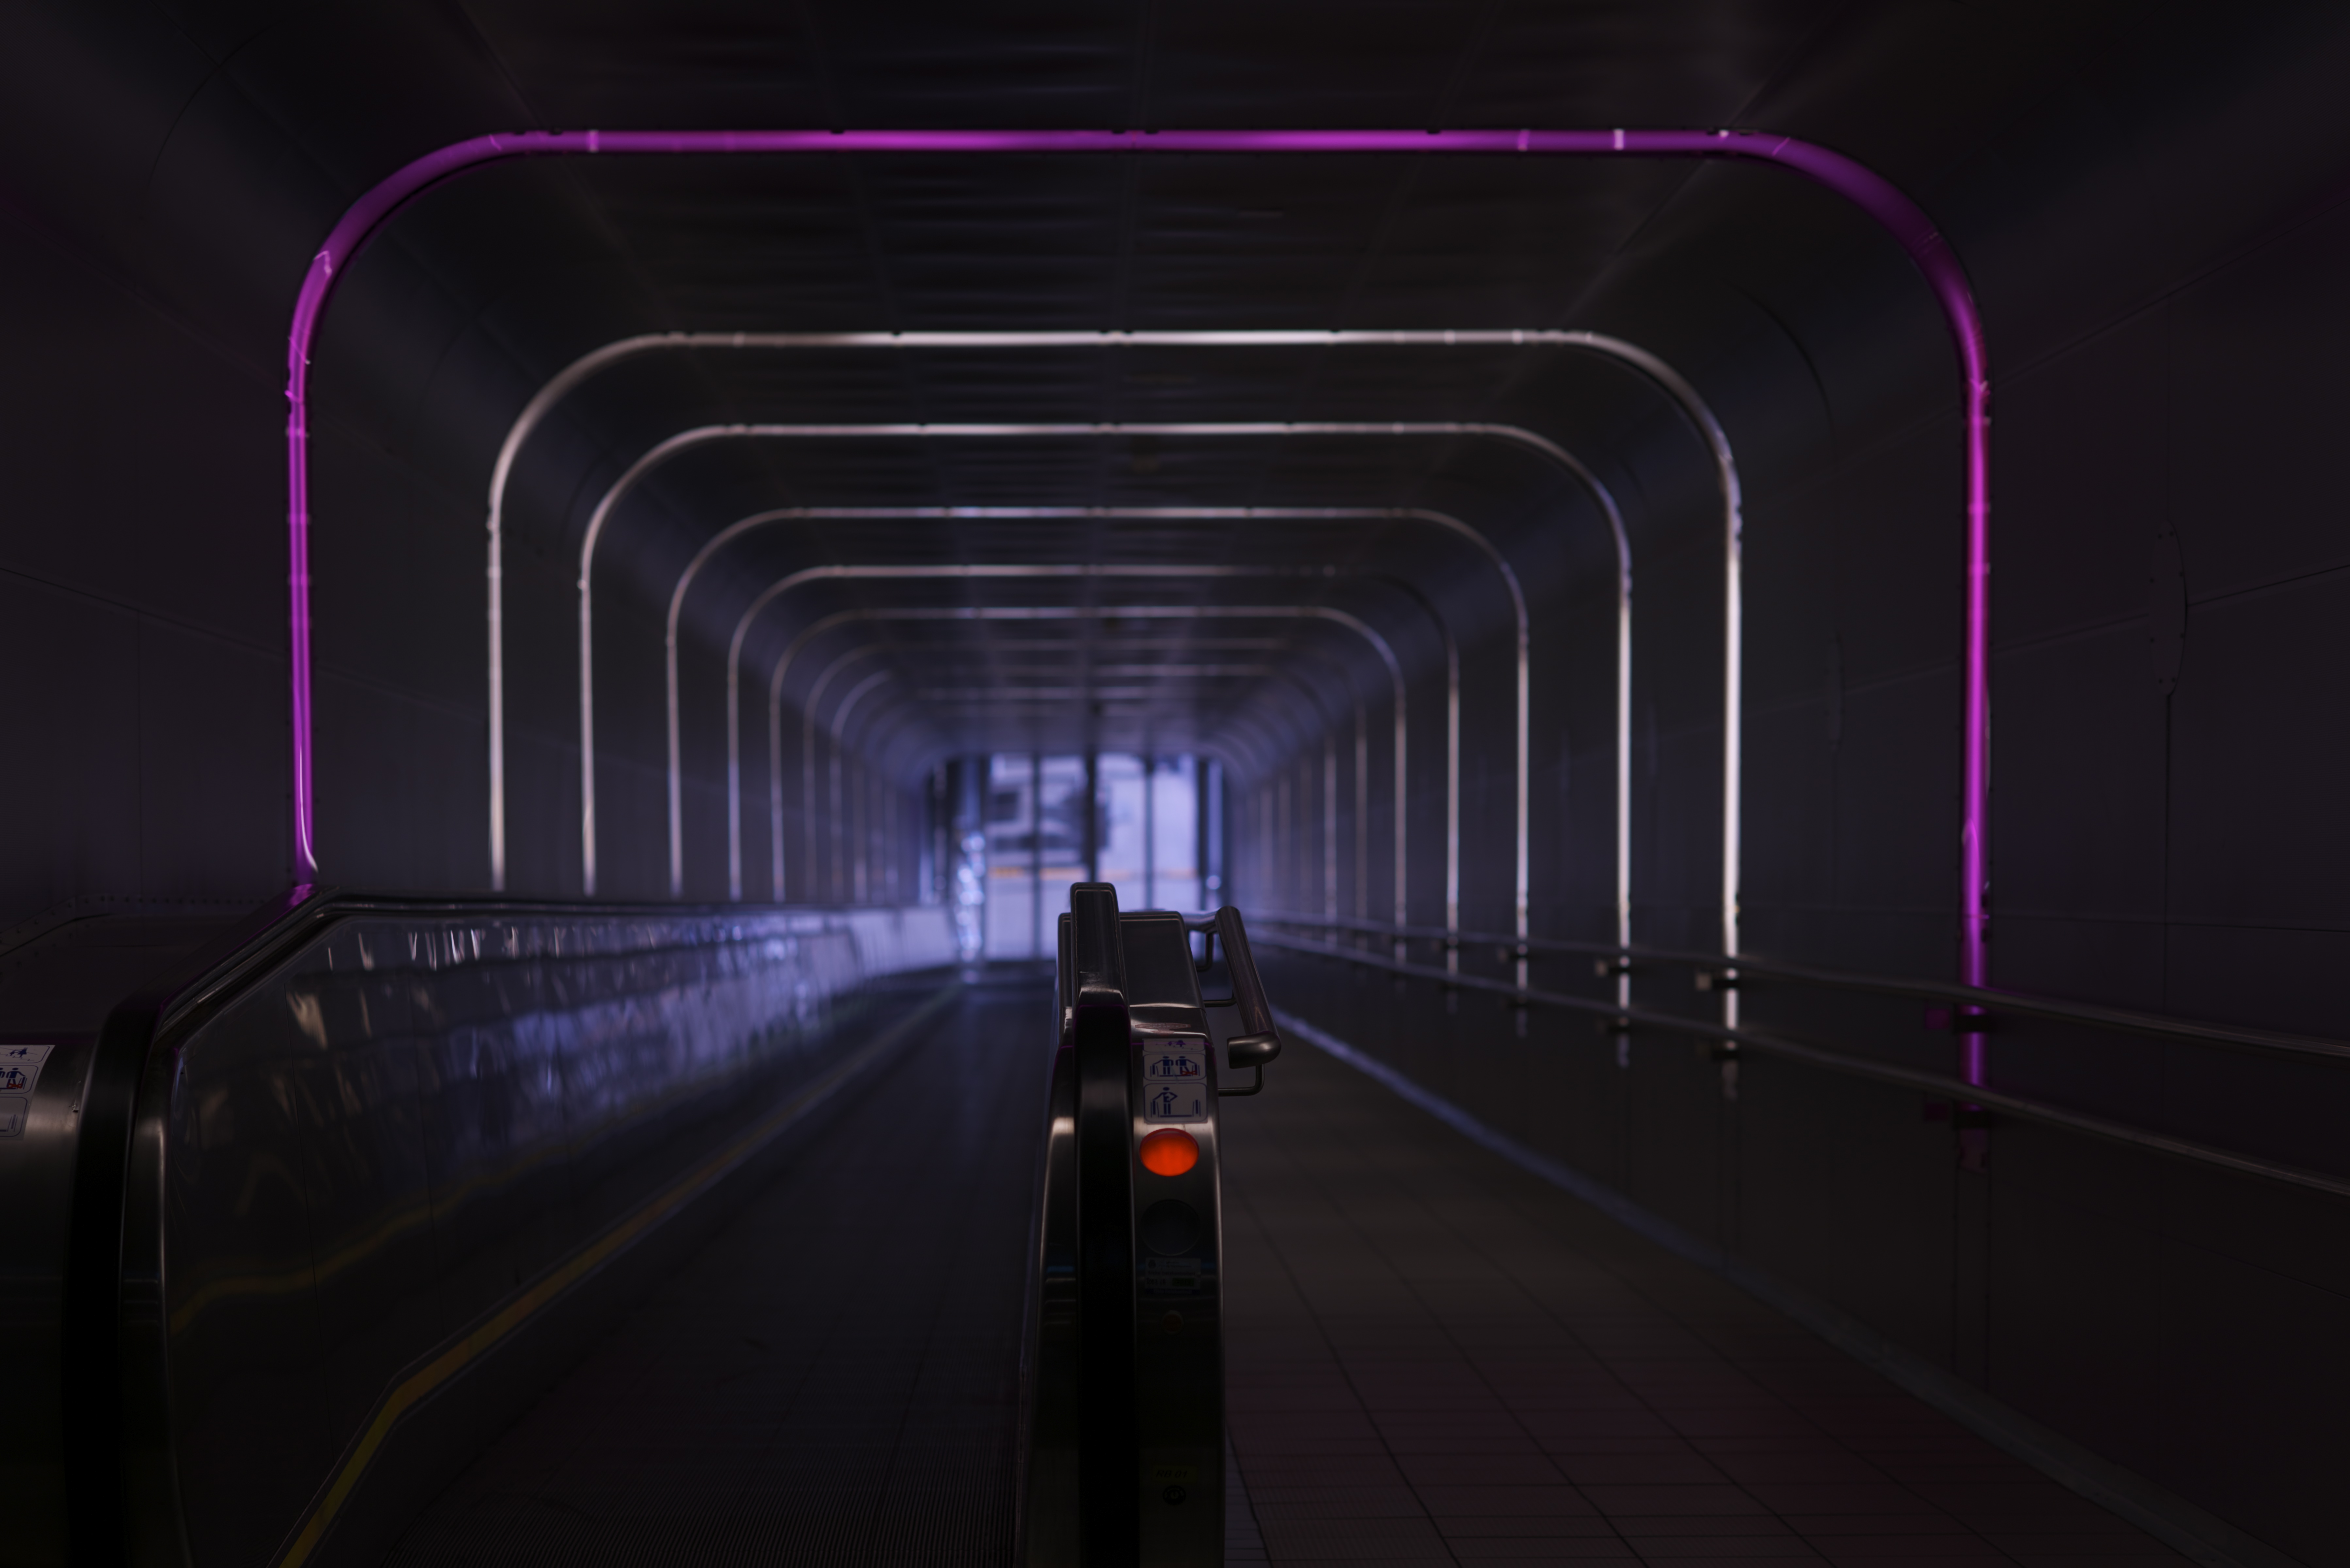
light, night, purple, city, tunnel, subway, reflection, red, bulb, station, darkness, blue, lonely, gate, door, lightning, long, grey, meditation, infrastructure, magic, norway, norge, oslo, melancholic, screenshot, where